Luo people

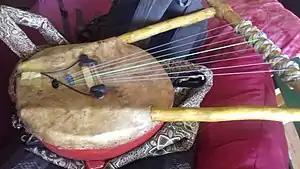

Currently the Luo are associated with the "benga" style of music. It is a lively style in which songs in Dholuo, Swahili, or English are sung to a lively guitar riff. It originated in the 1950s with Luo musicians like George Ramogi and Ochieng' Kabaselle trying to adapt their traditional dance rhythms to western instruments. The guitar (acoustic, later electric) replaced the nyatiti as the string instrument. "Benga" has become so popular that it is played by musicians of all ethnicities.